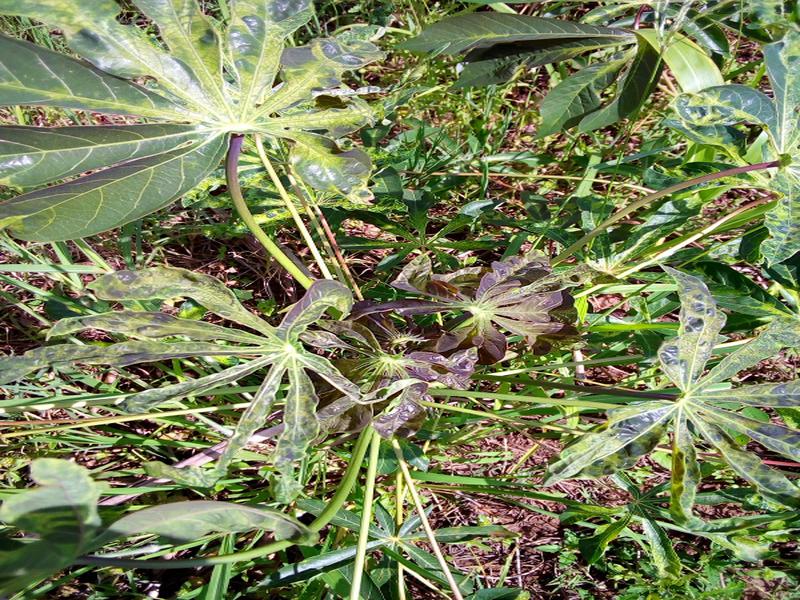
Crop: cassava
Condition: mosaic_disease